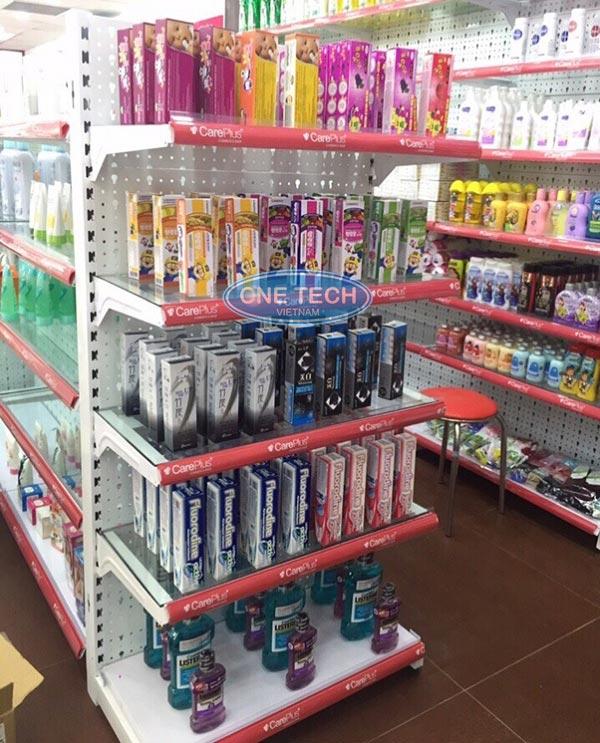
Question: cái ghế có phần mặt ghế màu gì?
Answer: màu đỏ